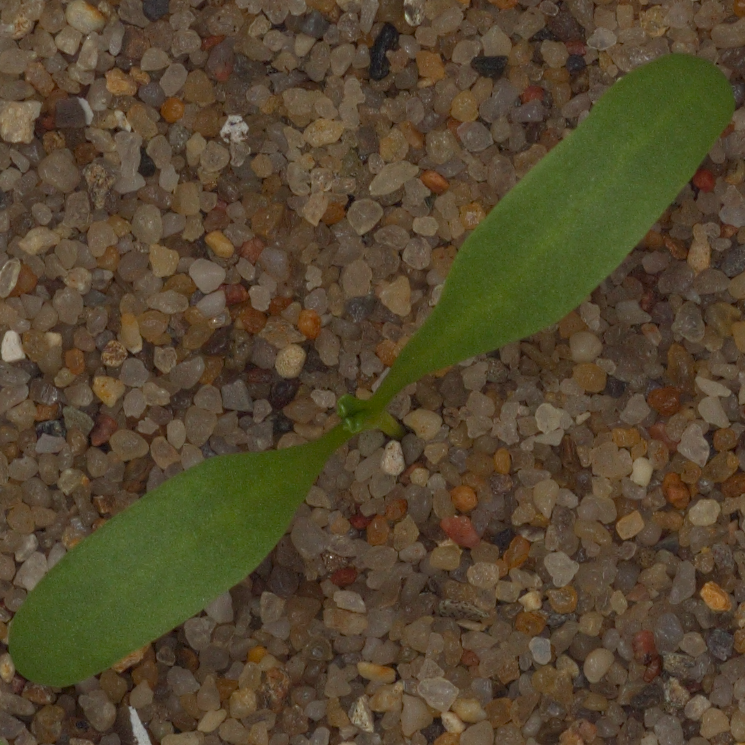
Label: sugar_beet